Ty Buttrey

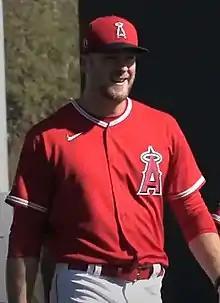
Buttrey with the Los Angeles Angels in 2020

Ty Douglas Buttrey (born March 31, 1993) is an American former professional baseball pitcher. He was drafted by the Boston Red Sox in the fourth round of the 2012 MLB draft. He played in Major League Baseball (MLB) for the Los Angeles Angels.